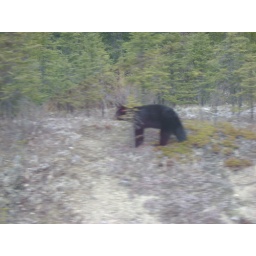
A juvenile black bear in Jasper National Park AB